Anbar campaign (2003–2011)

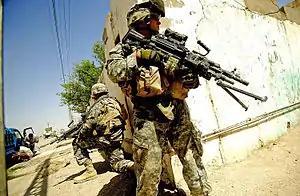
US soldiers from the 6th Infantry Regiment taking up positions on a street corner during a foot patrol in Ramadi, August 2006

In June 2006, Colonel Sean MacFarland and the 1st Brigade Combat Team (BCT) of the 1st Armored Division were sent to Ramadi. Colonel MacFarland was told to "Fix Ramadi, but don't do a Fallujah." Many Iraqis assumed the 1st BCT was preparing for exactly that type of operation, with over 77 M1 Abrams tanks and 84 Bradley Fighting Vehicles, but Colonel MacFarland had another plan. Prior to Ramadi, the 1st BCT had been stationed in the northern city of Tal Afar, where Colonel H. R. McMaster in 2005 had pioneered a new type of operation: "Clear, Hold, Build". Under McMaster's approach, his commanders saturated an area with soldiers until it had been "cleared" of insurgents, then "held" it until Iraqi security forces were gradually "built" to a level where they could assume control. As in other offensive operations, many insurgents fled the city in anticipation of a big battle. The 1st BCT moved into some of Ramadi's most dangerous neighborhoods and, beginning in July, built four of what would eventually become eighteen Combat Outposts. The soldiers brought the territory under control and inflicted many casualties on the insurgents in the process. On 24 July, AQI launched a counterattack, launching 24 assaults, each with about 100 fighters, on American positions. Despite the reported presence of AQI leader Abu Ayyub al-Masri, the insurgents failed in all of their attacks and lost about 30 men. Several senior American officers, including General David Petraeus, later compared the fighting to the Battle of Stalingrad. Despite the success, Multi-National Force – Iraq continued to view Ramadi as a secondary front to the ongoing civil war in Baghdad and considered moving two of Colonel MacFarland's battalions to Baghdad. Colonel MacFarland even publicly described his operations as "trying to take the heat off Baghdad."